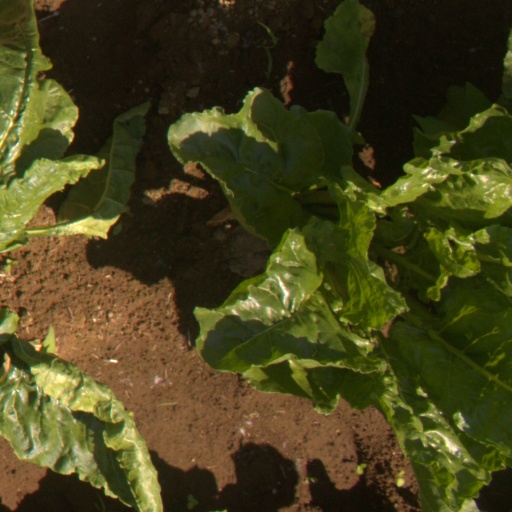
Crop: sugar beet